The Crow Comes Last

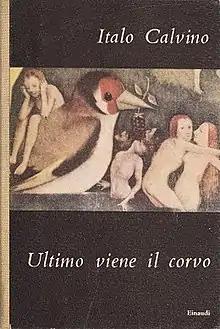
First edition (publ. Einaudi, cover shows details from Bosch's "The Garden of Earthly Delights")

The Crow Comes Last, or Last Comes the Raven, is a short story collection by Italo Calvino published in 1949. It consists of 30 stories inspired by the novelist's experiences fighting with the Communist "Garibaldi Brigades" in the Maritime Alps during the final phases of World War II. The stories also include sharp observations on the panorama of postwar Italy. Although written largely in the neorealist style, many scenes are infused with visionary, fable-like elements characteristic of Calvino's later fantasy period.